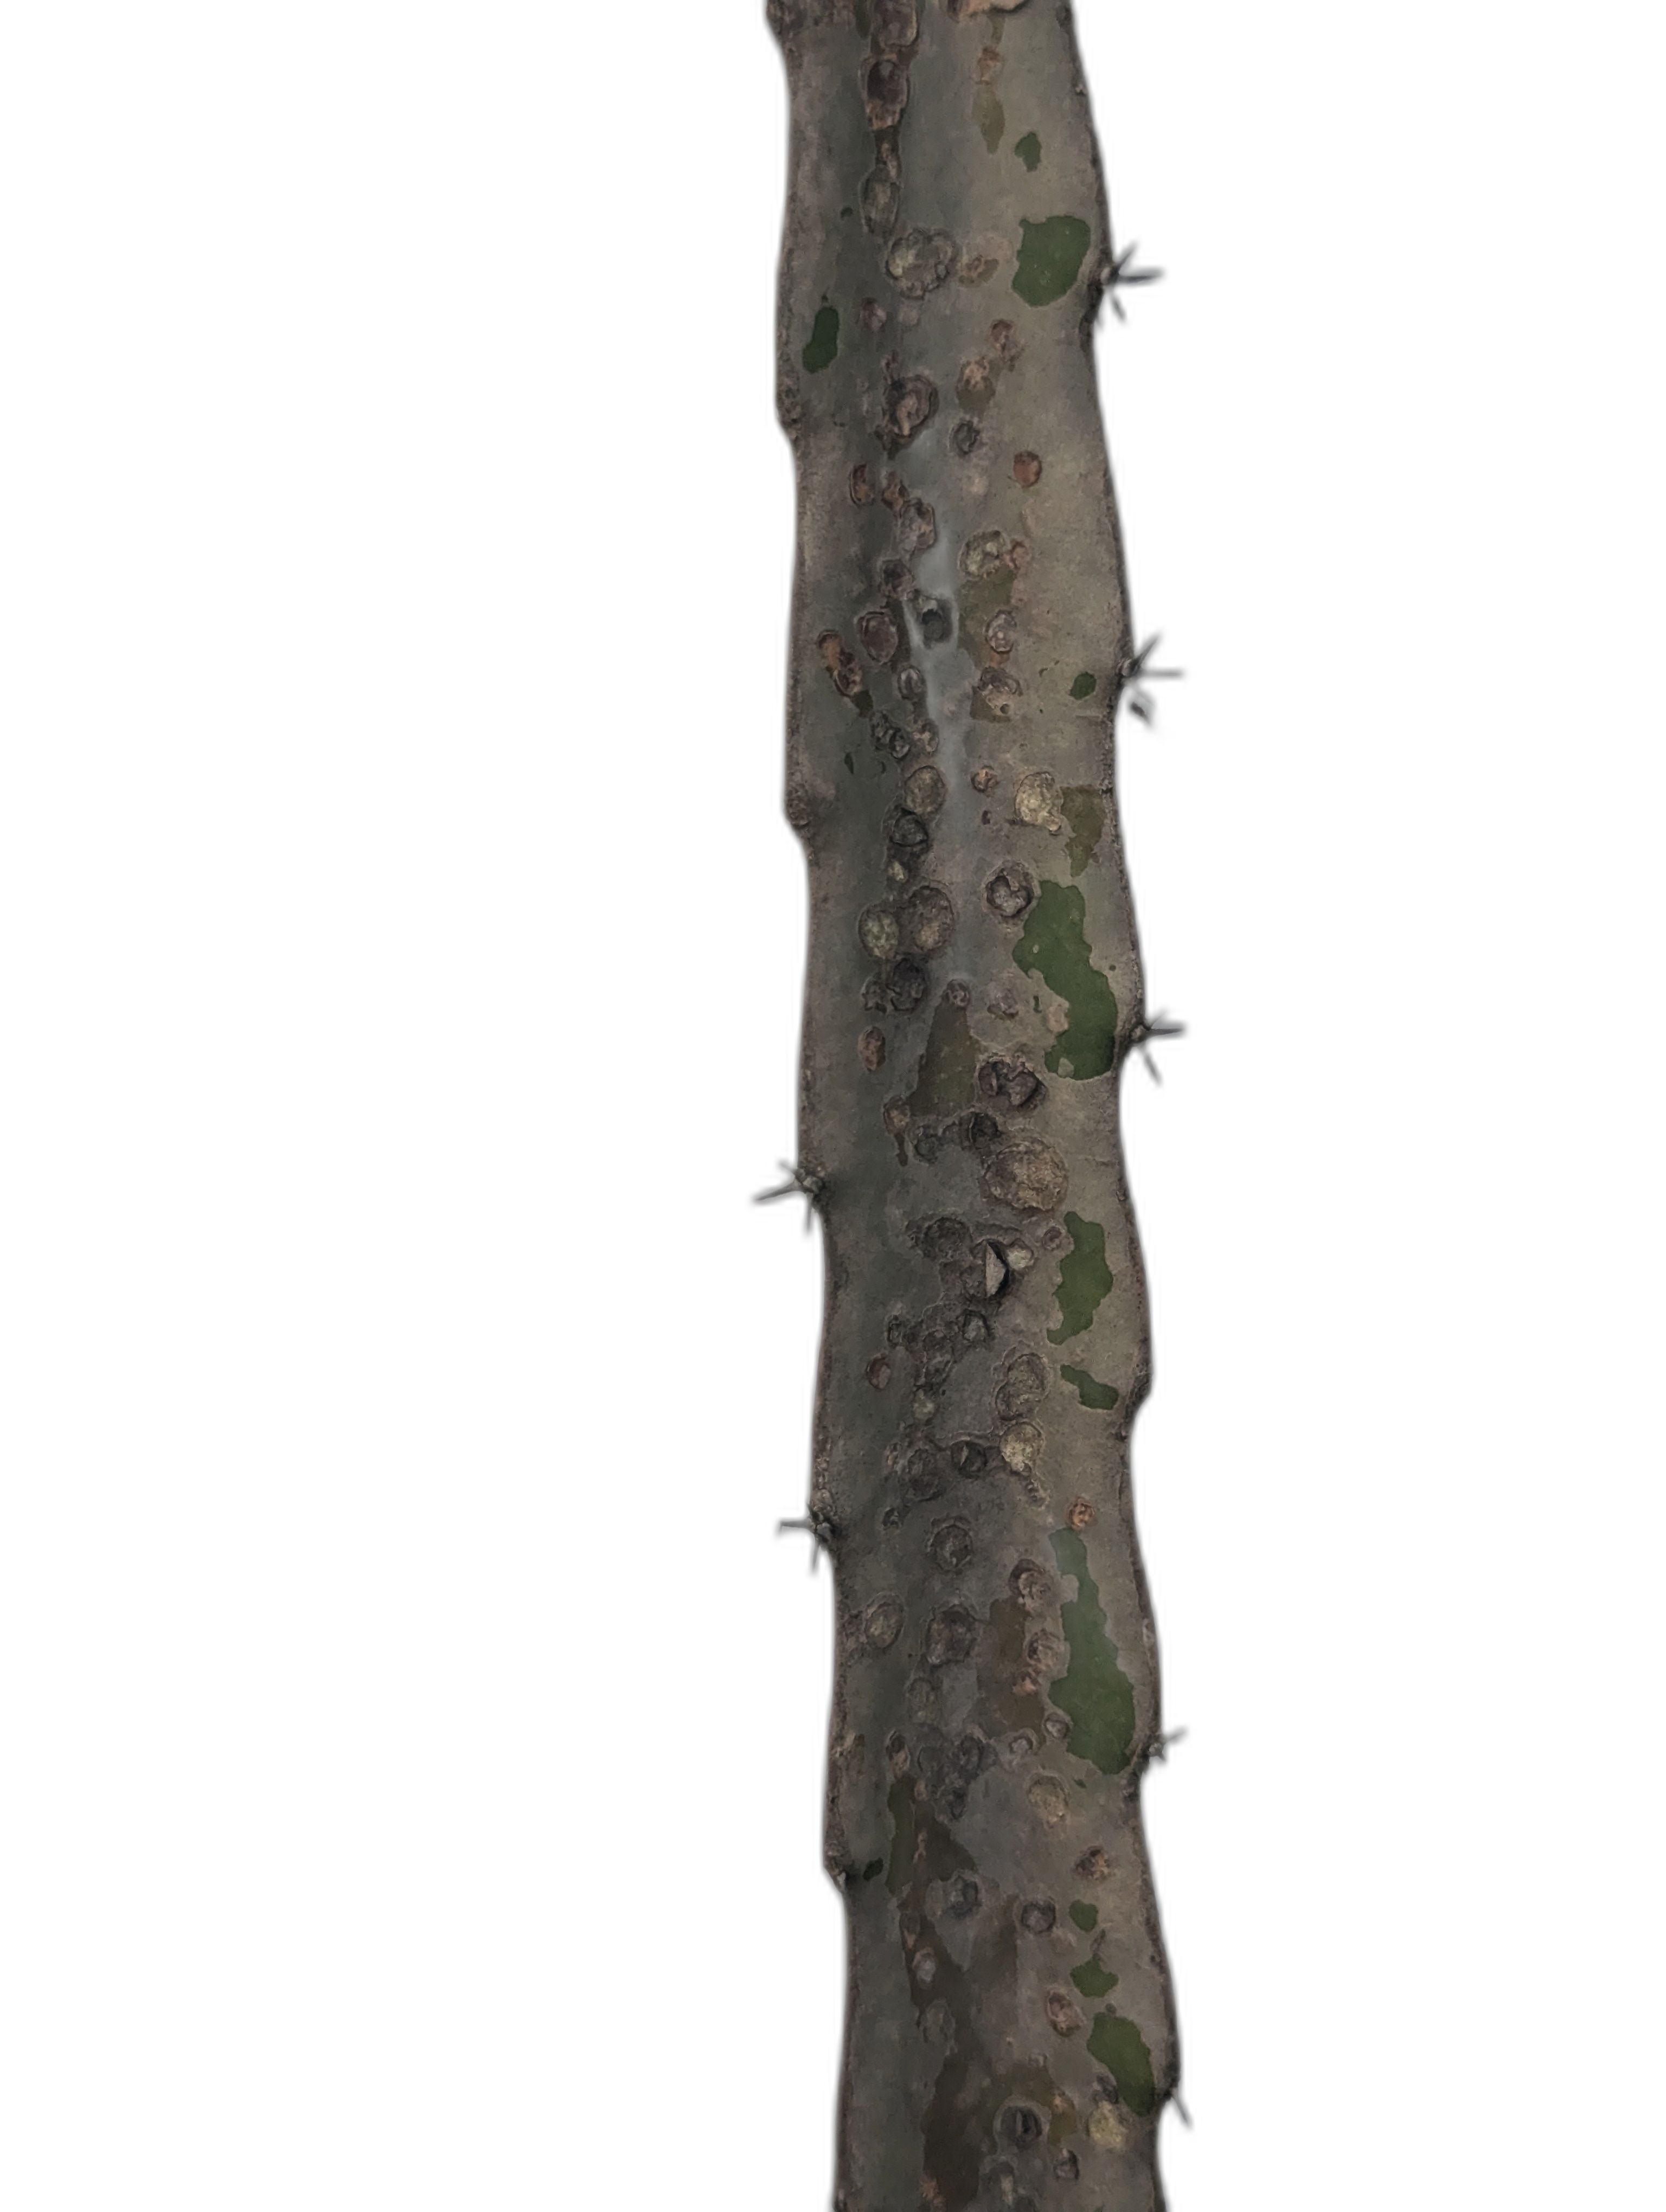
Label: Bad leaf